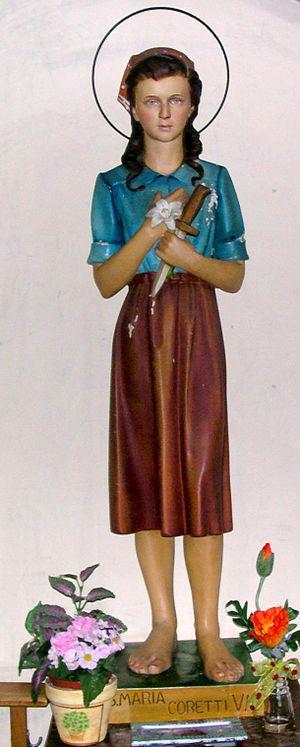
Martyre de la pureté est un terme parfois employé par l'Église catholique pour désigner les vierges martyres.
Sainte Maria Goretti est une jeune fille italienne, qui fut assassinée par un voisin qui voulait abuser d’elle. Son martyre fut reconnu par l'Église catholique, qui la vénère comme sainte depuis 1950.